Oen-san

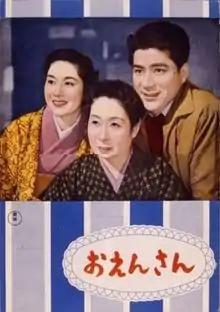
Original Japanese movie poster

is a 1955 Japanese film directed by Ishirō Honda.